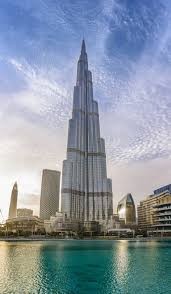
Landmark: Burj Khalifa